Product differentiation

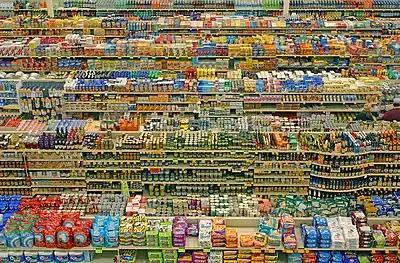
Aisles in a supermarket. While each item has the same intended purpose, competition has driven each brand to differentiate its own product from the others to encourage consumer preference.

Firms have different resource endowments that enable them to construct specific competitive advantages over competitors. Resource endowments allow firms to be different, which reduces competition and makes it possible to reach new segments of the market. Thus, differentiation is the process of distinguishing the differences of a product or offering from others, to make it more attractive to a particular target market.